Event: Nepal Earthquake
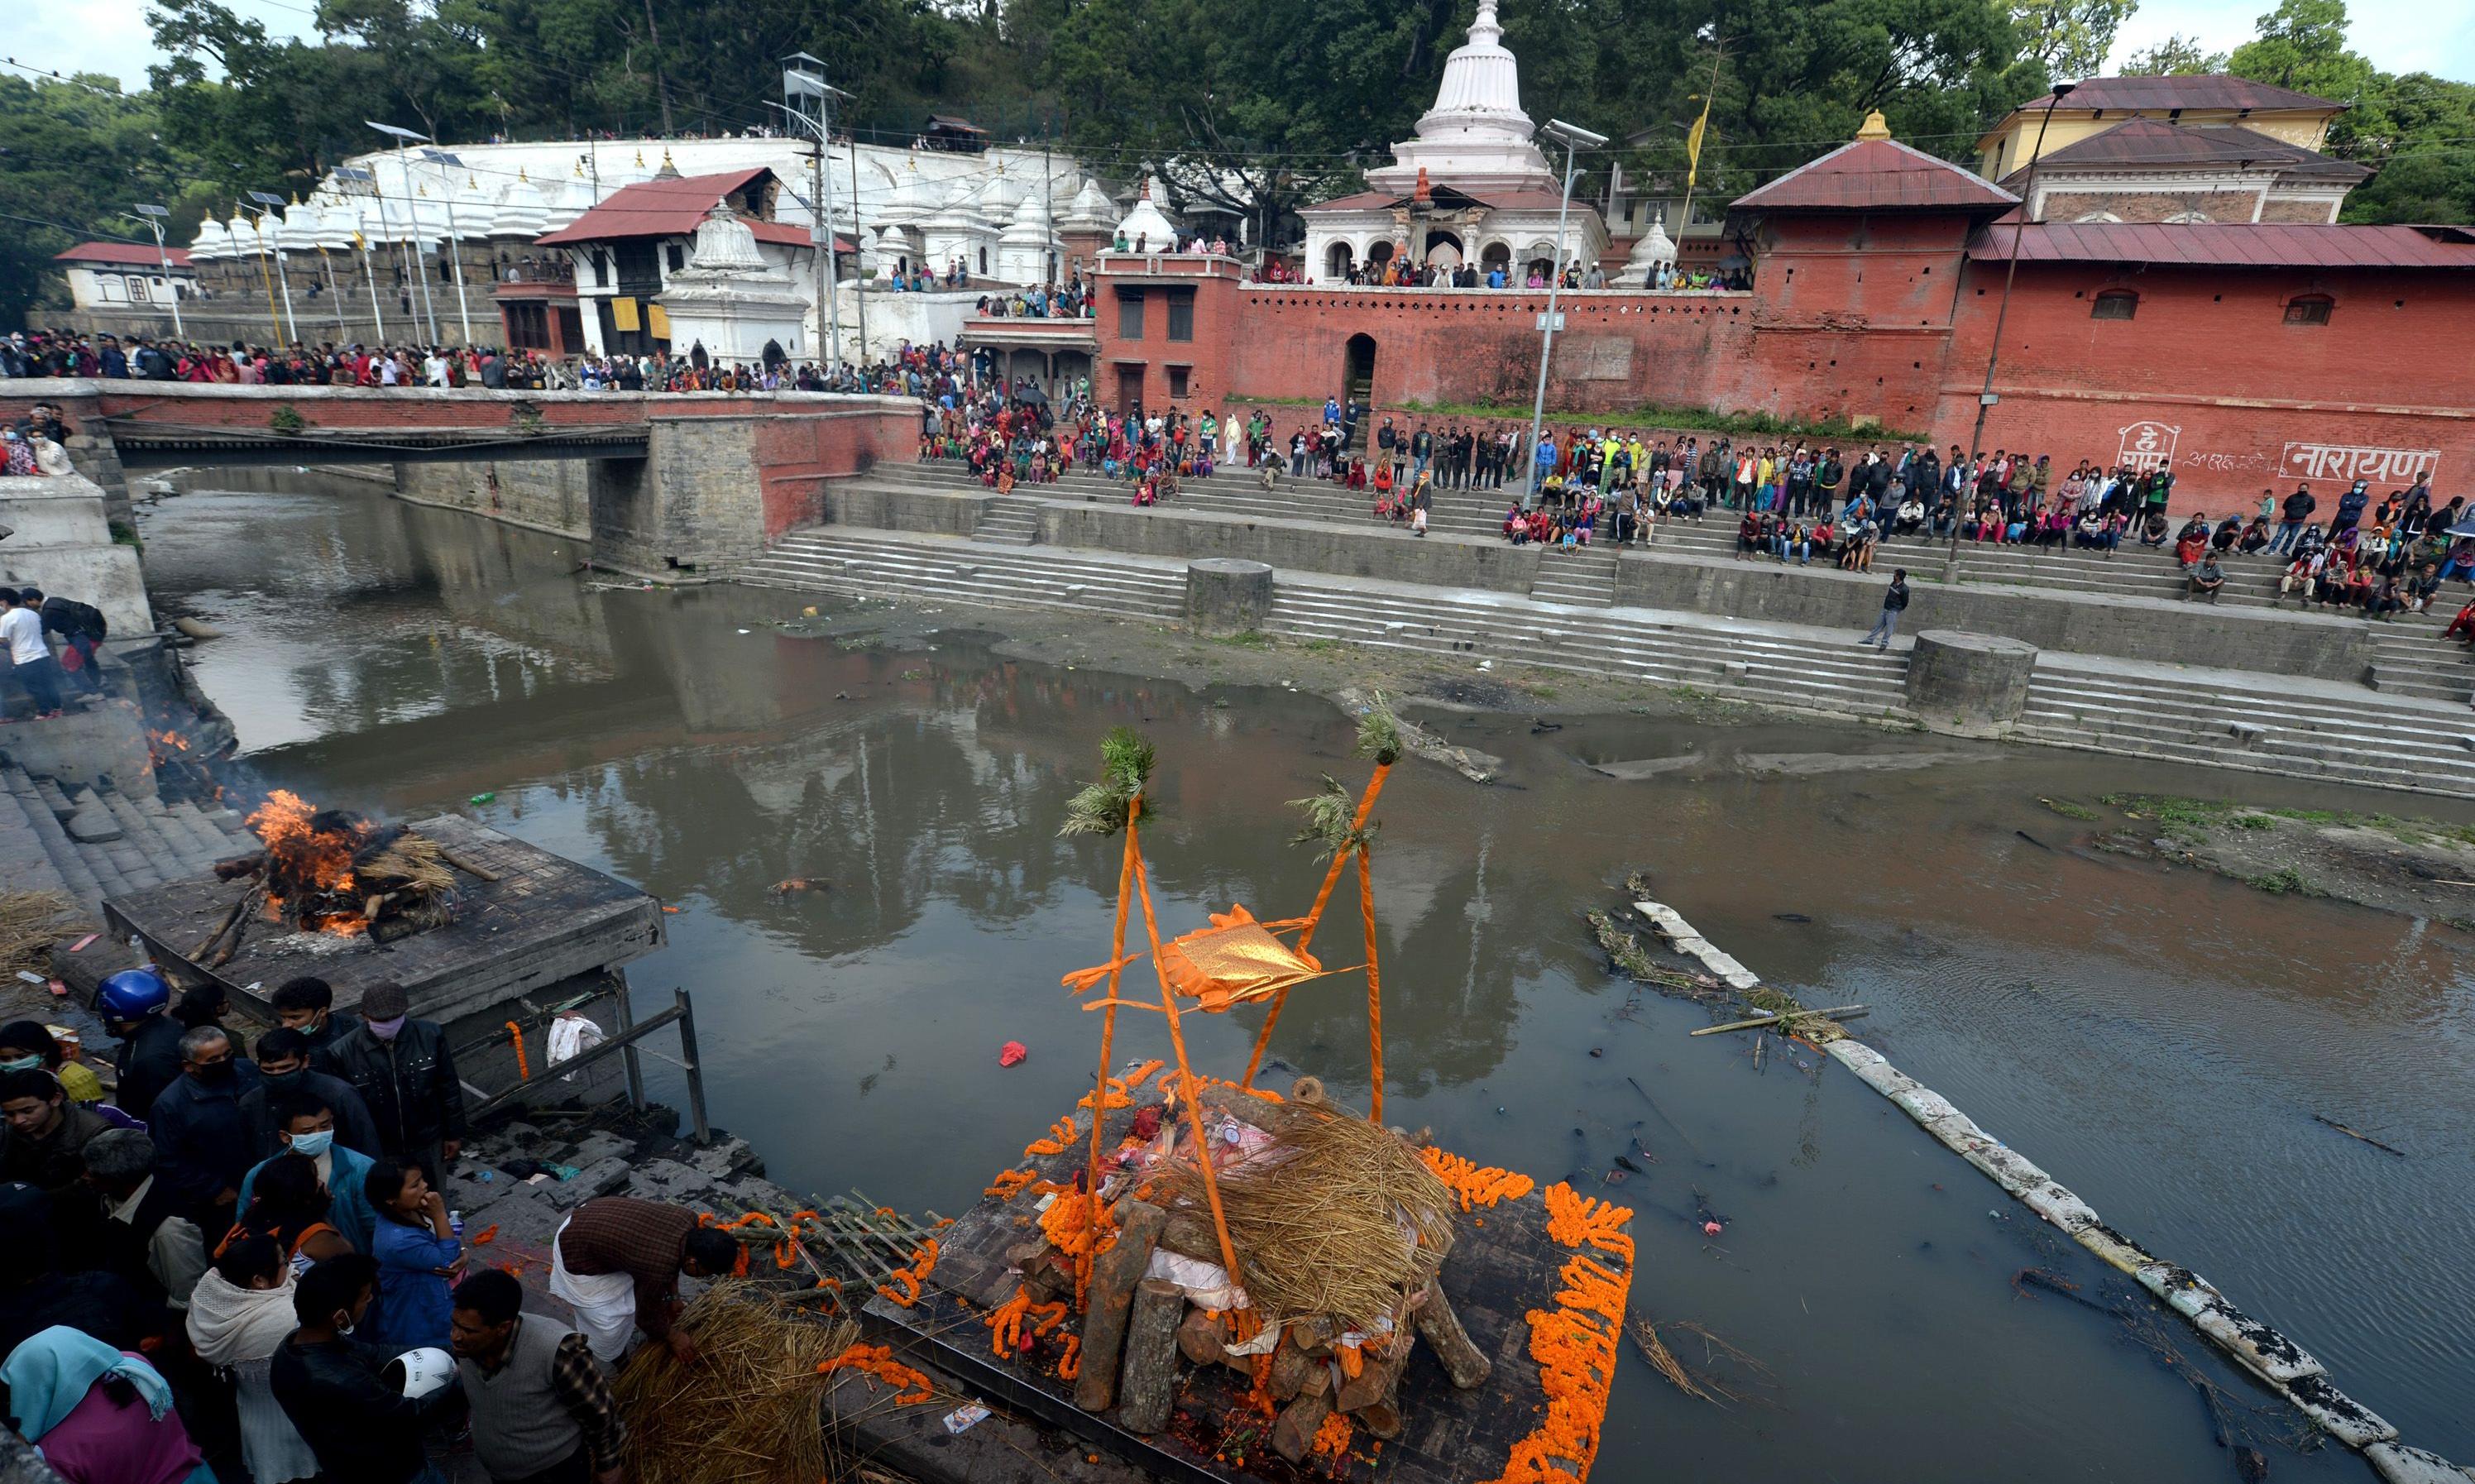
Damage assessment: no_damage